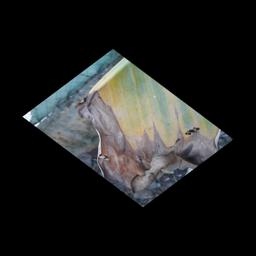
Label: POTASSIUM DEFICIENCY